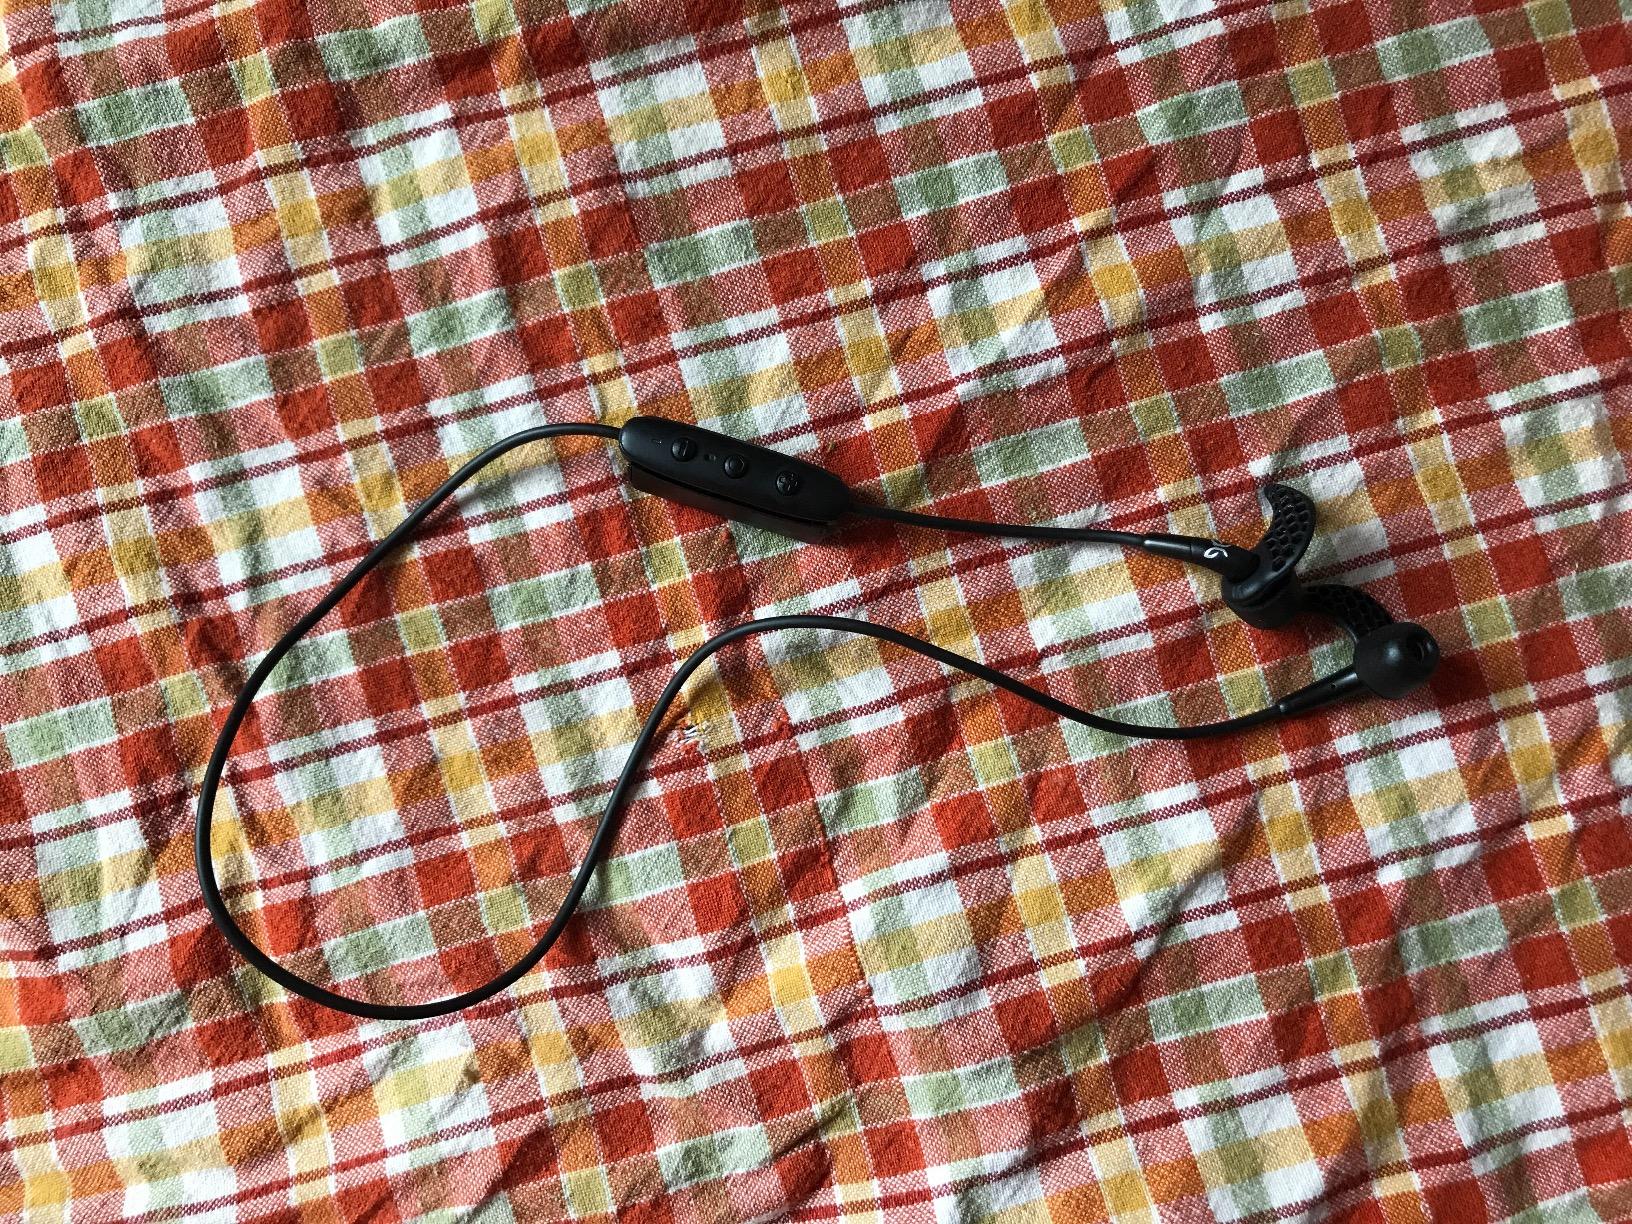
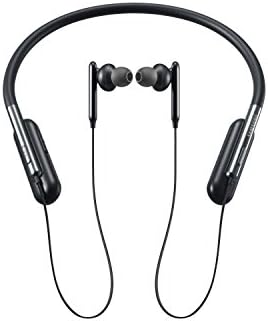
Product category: headphones
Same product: no